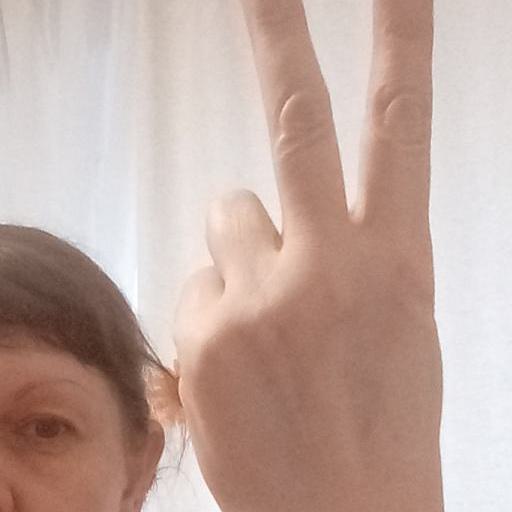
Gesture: peace_inverted